Anna Junczyk-Paczuska

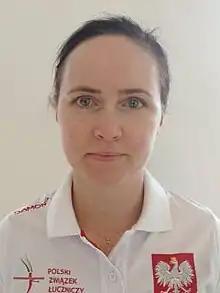

During the 2022 European Indoor Archery Championships in Laško, Slovenia, Anna Junczyk-Paczuska, performing together with Regina Karkoszka and Inga Zagrodzka-Dobija, won a bronze medal for women's team barebow shooting.